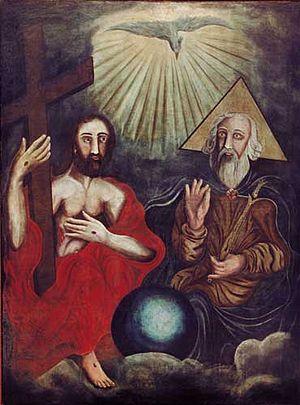
Rabban Bar Sauma est un Ouïghour chrétien à l'époque de la domination mongole, originaire de Pékin, qui se fit moine nestorien, et conduisit en Europe une mission diplomatique pour le compte d'un souverain mongol de Perse. Il fit le premier voyage officiel connu, dans le sens est-ouest, de Pékin jusqu'à Rome et Paris, à l'époque où Marco Polo effectuait le chemin inverse. Très pieux, il partit de Pékin pour un pèlerinage à Jérusalem, mais ne put atteindre la ville sainte en raison des conflits qui déchiraient le Moyen-Orient, et accepta en conséquence une mission diplomatique en Europe occidentale pour essayer d'établir une alliance entre les Mongols et les rois chrétiens. Ses efforts ne furent pas couronnés de succès, mais il rapporta un récit du plus haut intérêt pour les historiens.